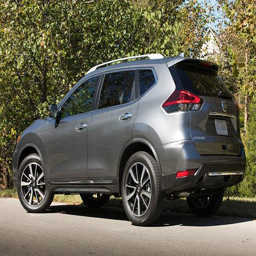
automobile model in grey parked on the side of a road